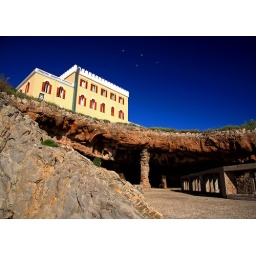
sign in the sky